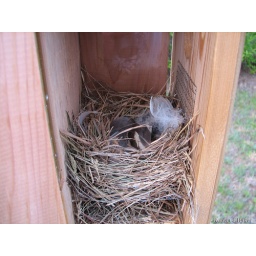
I hear that when the male puts the white feather in the front of the nest, it is complete.